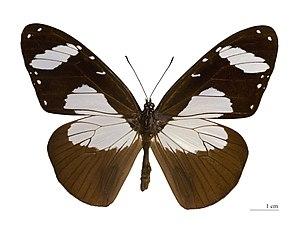
Sujet mâle - Face dorsale. Localité: Ebogo, Cameroun Muséum de Toulouse
Le genre Amauris regroupe des insectes lépidoptères de la famille des Nymphalidae, de la sous-famille des Danainae et de la tribu des Danaini résidant en Afrique.
Amauris niavius est une espèce de lépidoptères de la famille des Nymphalidae, de la sous-famille des Danainae et du genre Amauris. Cette espèce sert de référence au genre Amauris.